Black Swan Hotel, Devizes

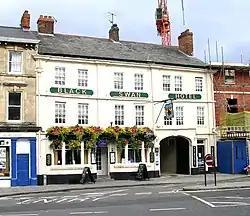
Black Swan Hotel

The Black Swan Hotel is a traditional inn and hotel in Devizes, Wiltshire, England. Overlooking the Market Place on the A360 road, the inn was built in 1737. It is associated with the nearby Wadworth Brewery. The inn is reputedly haunted; a young woman in a long dress is said to wander the corridors and walk through the walls. The building is Grade II* listed.